Guy of Lusignan

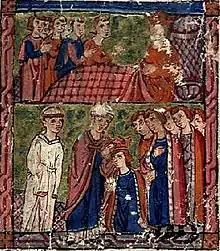
Death of Baldwin IV and coronation of Baldwin V in the 1280 edition of William of Tyre's "Histoire d'Outremer"

Early in 1184, Baldwin ordered Guy to attend him as a vassal in Jerusalem, but Guy refused to go, citing poor health. When Baldwin sent for Guy again, Guy insisted that the king should see him in person and deliver his command with his own voice. Baldwin had himself carried to Ascalon in the company of the High Court, where Guy refused to let him into the city. The king was then welcomed in Jaffa, where he installed a governor, thereby depriving Guy of half of his county.